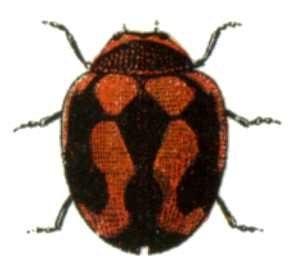
Rodolia est un genre d'insectes coléoptères de la famille des coccinelles.
Rodolia cardinalis est une espèce d’insectes de la famille des Coccinellidae.